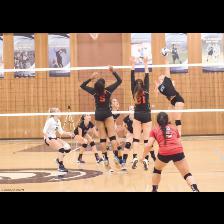
Label: Human